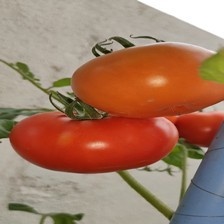
Label: tomato